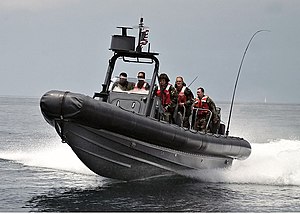
Gummibåd
En amerikansk specialstyrkes RHIB
En gummibåd er som navnet antyder en båd af gummi. De anvendes ofte af børn på strande eller lignende. Må ikke forveksles med RIB eller RHIB, der oftest anvendes professionelt af militære styrker eller redningsorganisationer - som navnet Rigid Hulled Inflatable Boat antyder er en rigid / stiv båd med oppusteligt øvre skrog.